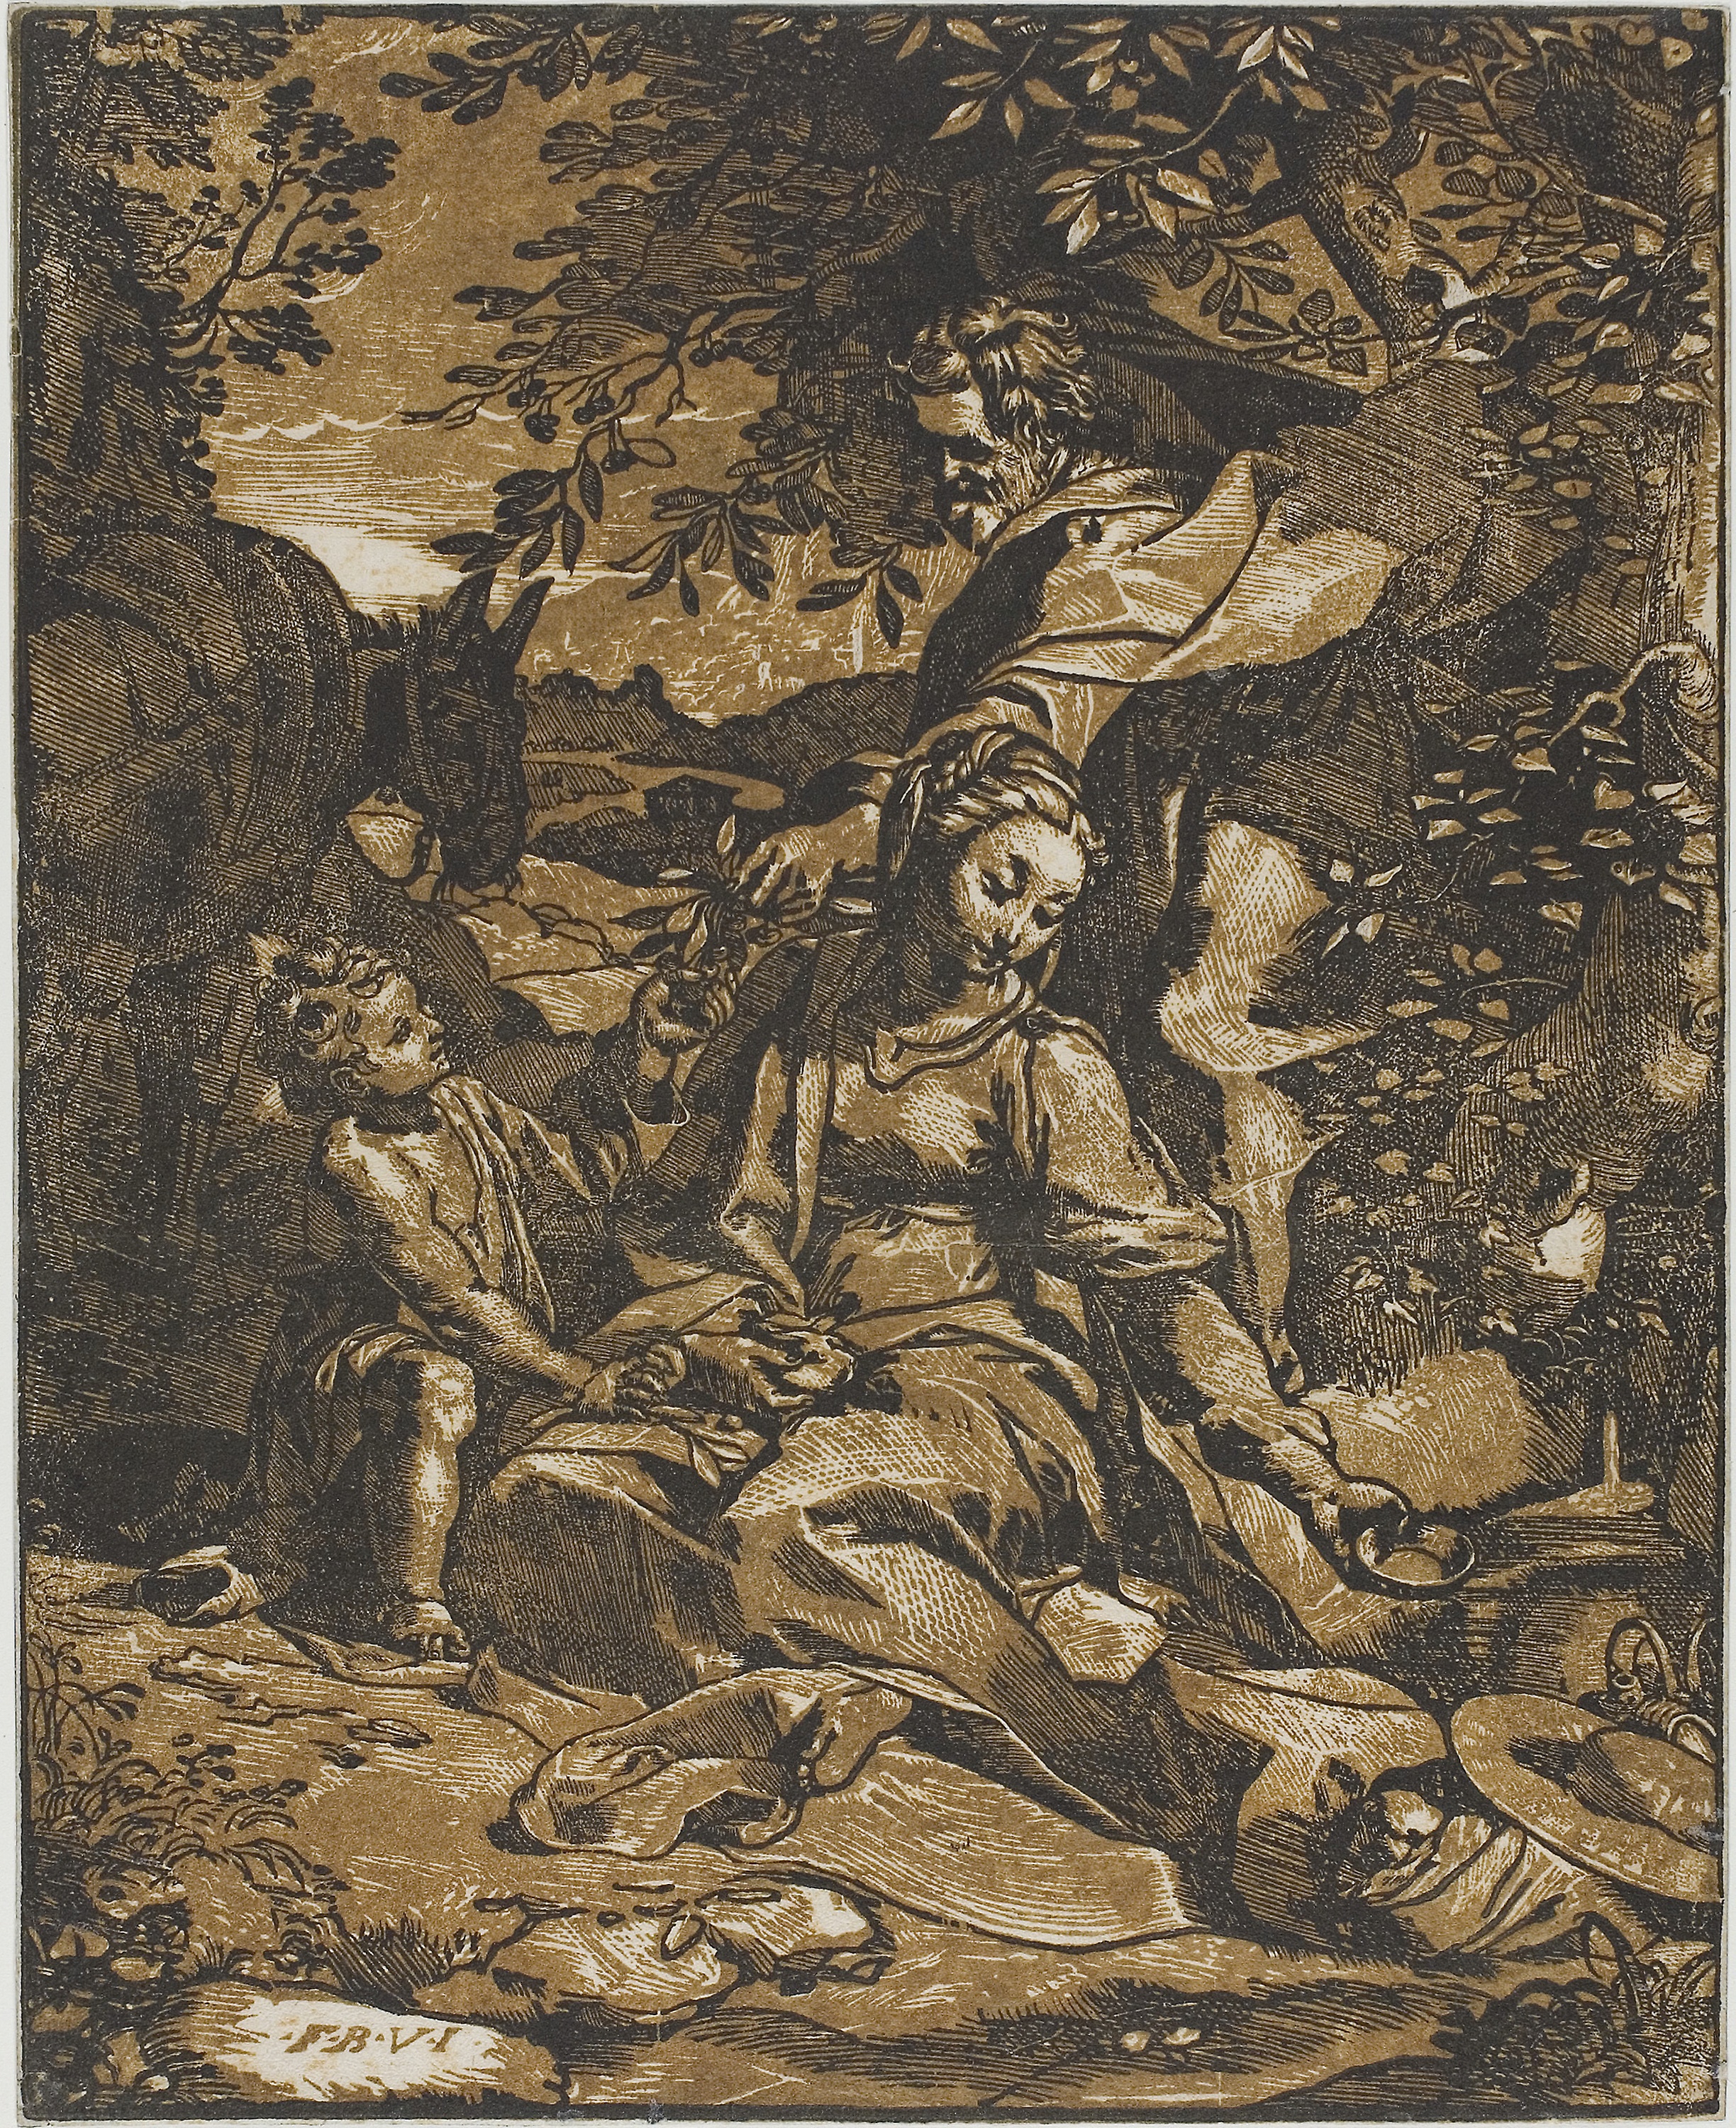
art, tapestry, history, mythology, ancient history